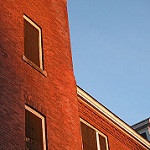
Label: buildings